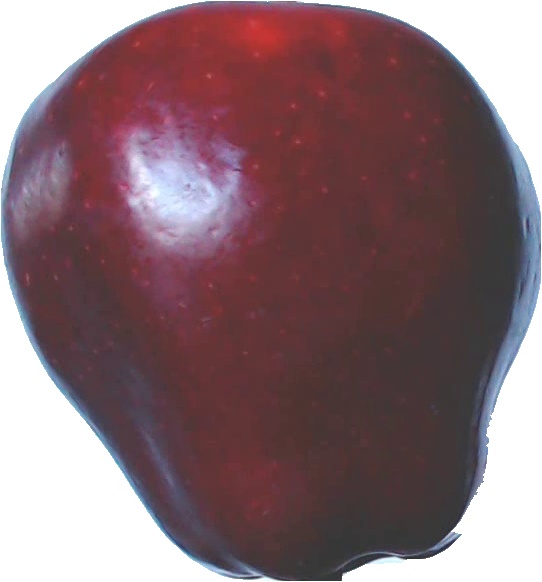
Label: apple_red_delicios_1